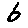
Label: 6